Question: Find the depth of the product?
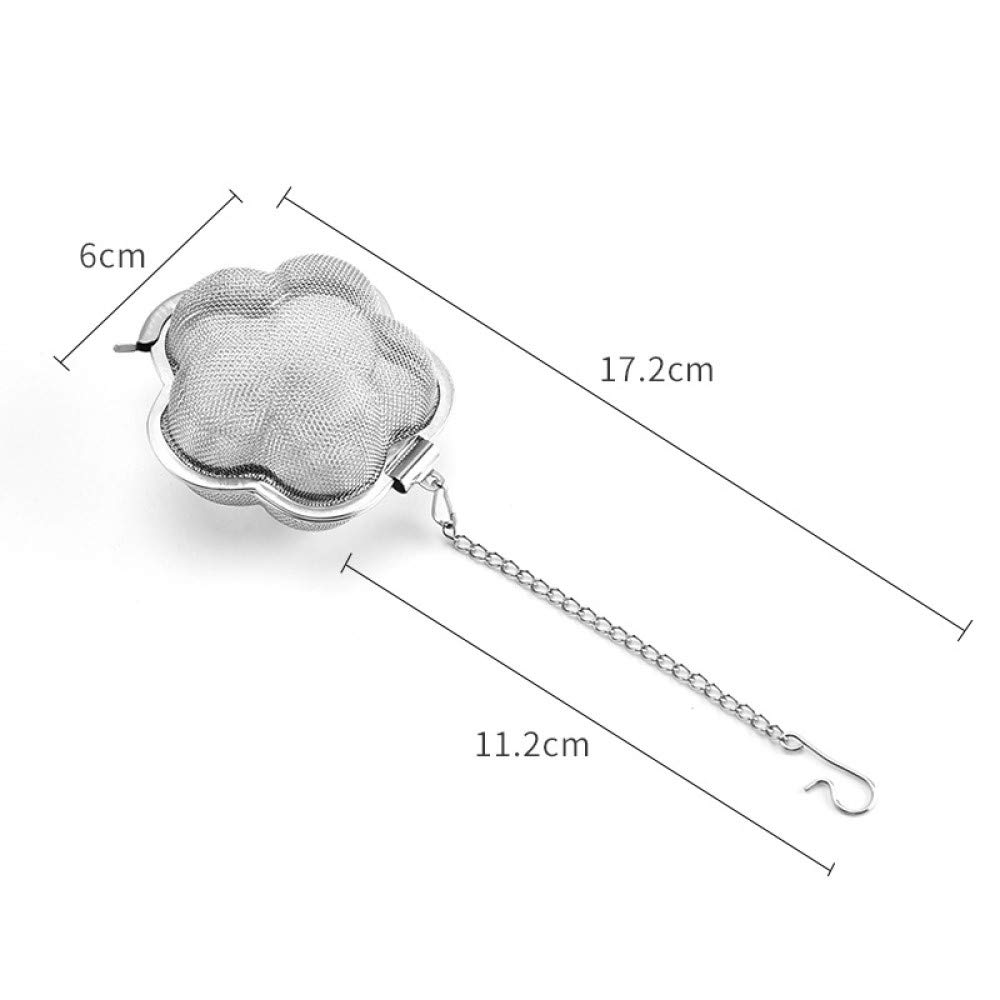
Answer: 11.2 centimetre